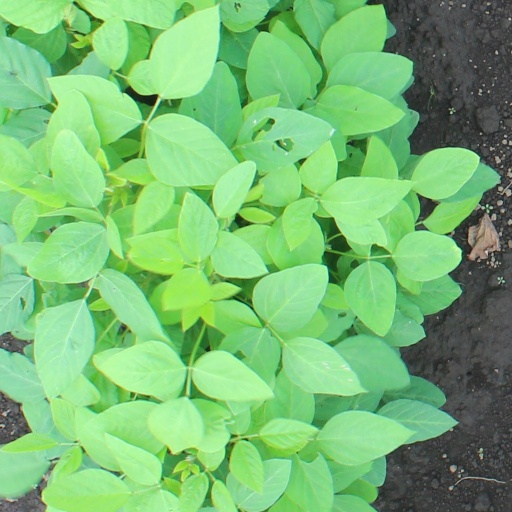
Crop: soybean